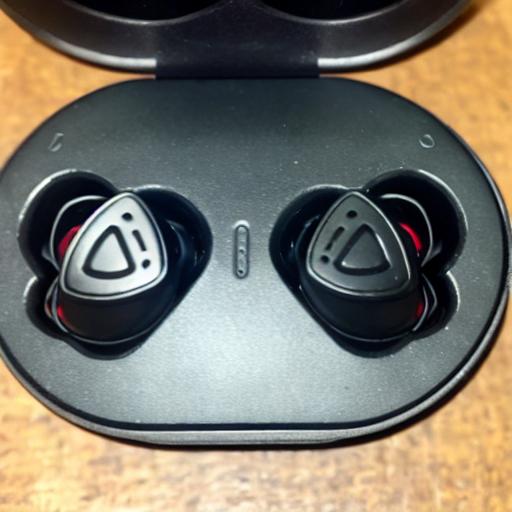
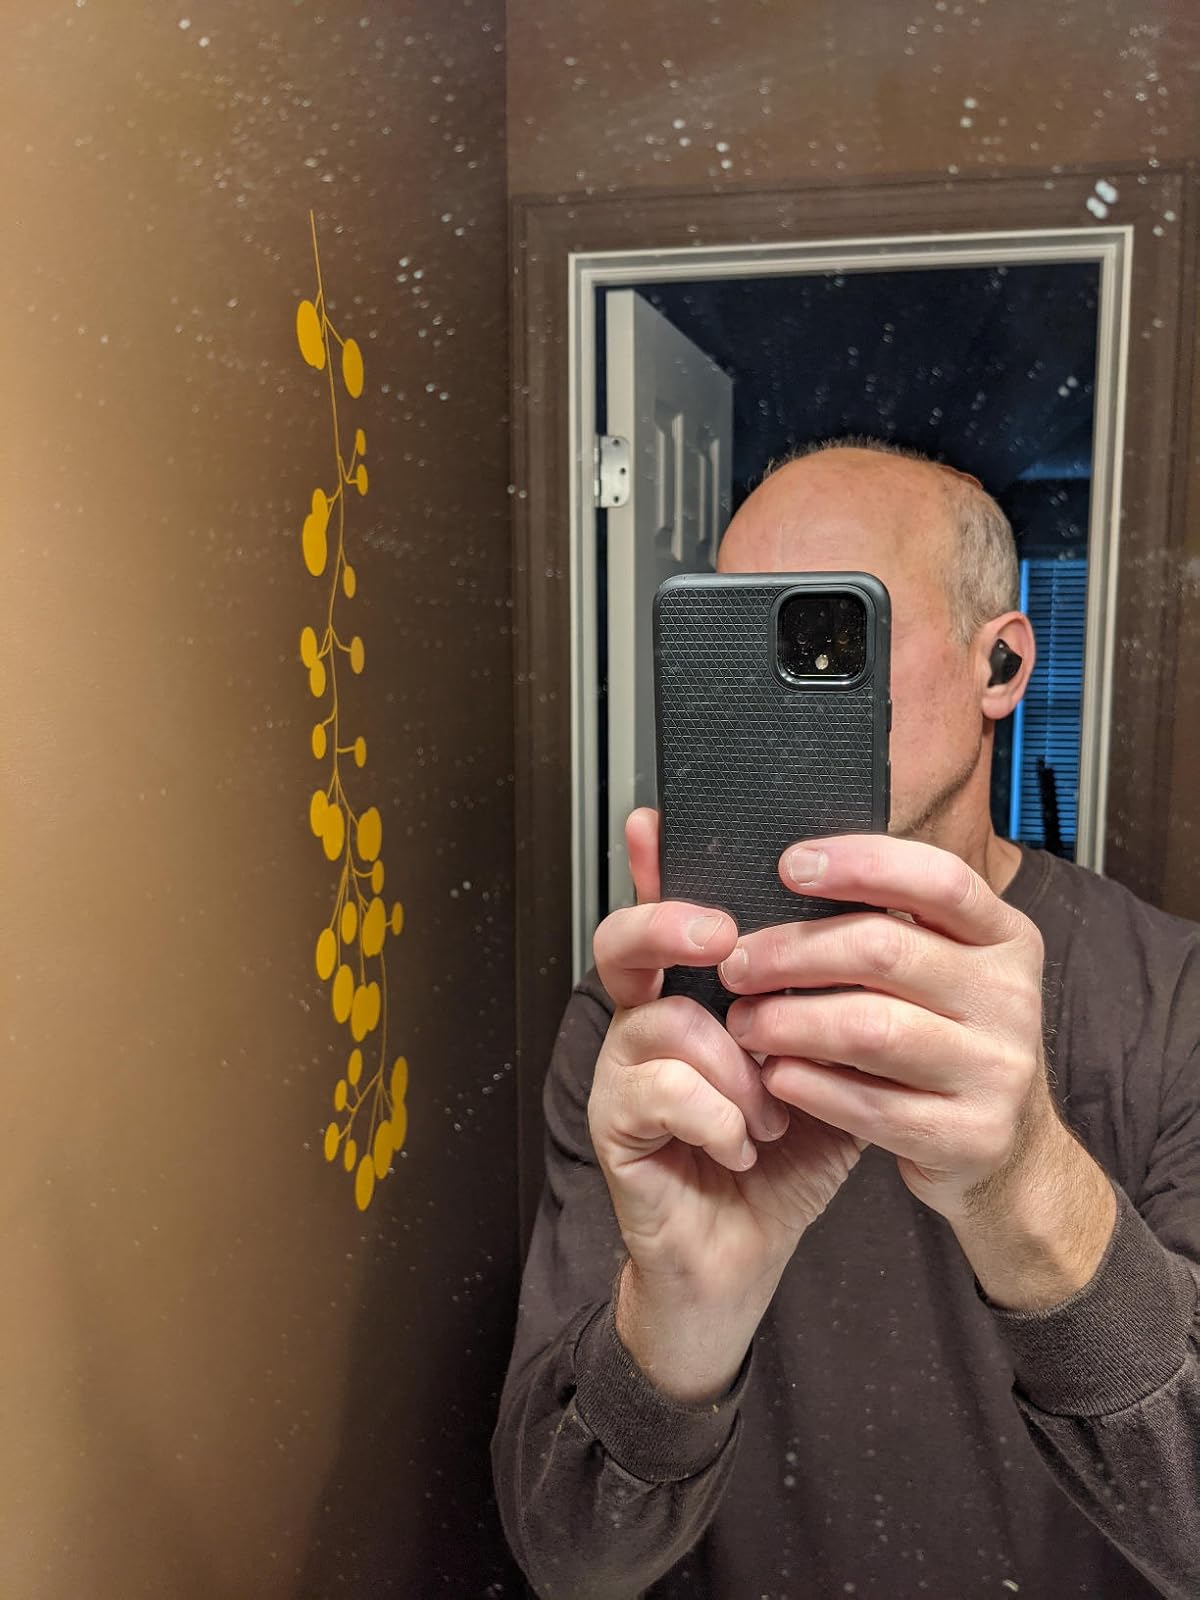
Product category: earbuds
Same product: no